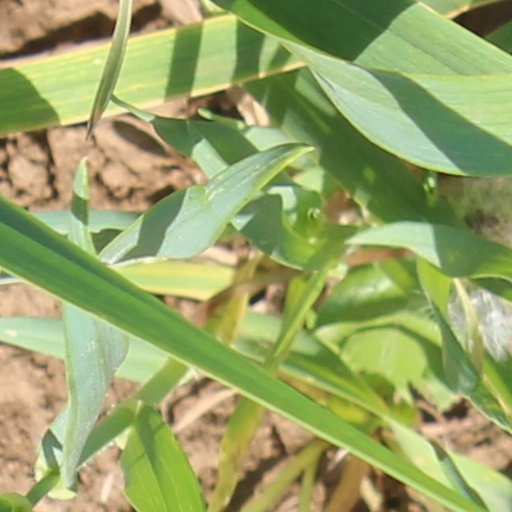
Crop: wheat